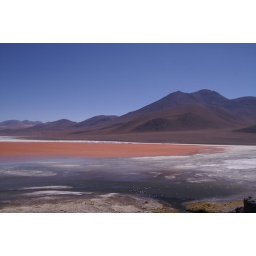
Rich in minerals and life, this lake is home to several species of flamingos